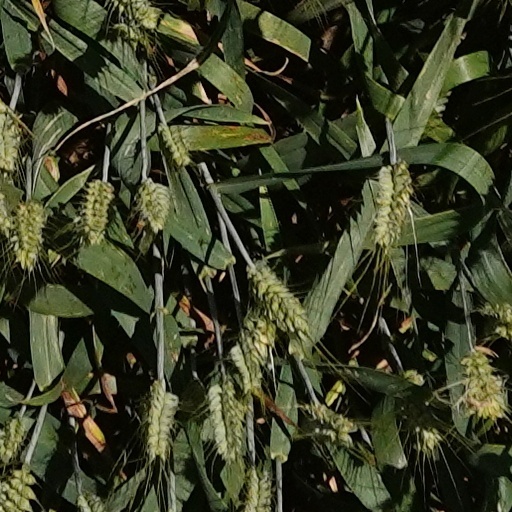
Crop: wheat